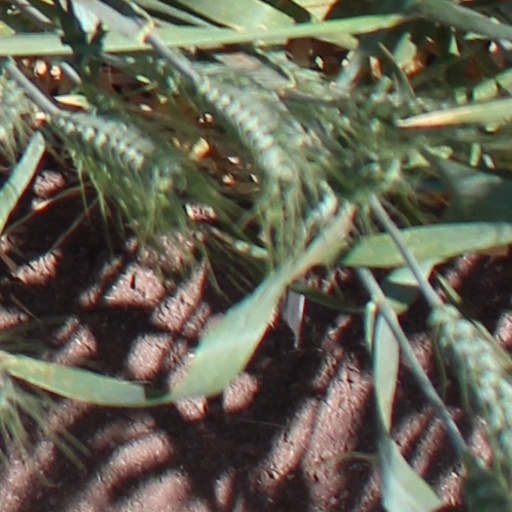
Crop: wheat